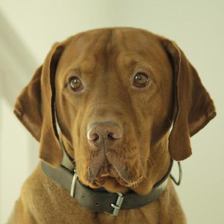
Label: animals